Louis A. Perrotta

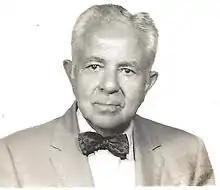
Perrotta, aged 65

Louis A. Perrotta (September 27, 1900 – March 29, 1985) was an Italian-American surgeon in New York. His research in spinal anesthesia in 1943 demonstrated that pain control during childbirth could be achieved. His clinical study showed that rapid painless childbirth was safe and possible with the use of regional anesthesia at a time when this was not accepted common practice. The study utilized two controversial and polarizing techniques in obstetrics: Spinal anesthesia and manual cervical dilation. Perrotta was an owner and founder of Pelham Bay General Hospital in New York in 1960 where he was the Director of Surgery. Perrotta held academic positions as Professor of Pediatrics at Bellevue Medical College, Clinical Professor at New York University School of Medicine and Associate Clinical Professor of Surgery New York Medical College. Perrotta served as the house physician to the Metropolitan Opera House in New York City from 1950 to 1966 and as a personal physician to the opera stars from the Met. Perrotta was interviewed on "Midday Live" regarding his work ethic and professional life.